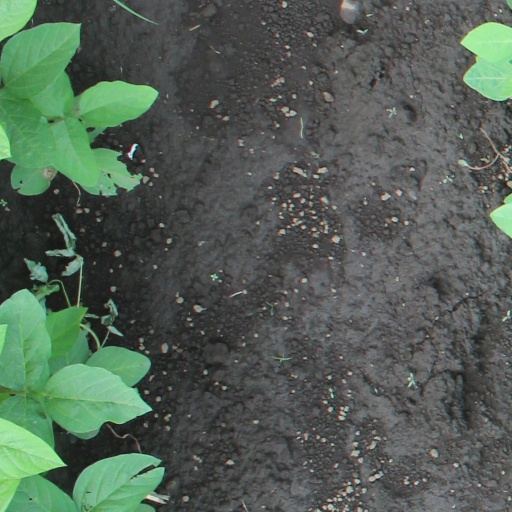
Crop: soybean